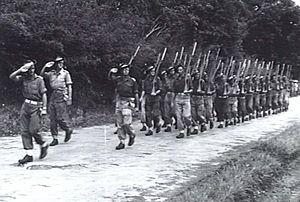
Le 2/12ᵉ escadron de commandos est une unité de l'armée australienne créé en 1944.